Paula McLain

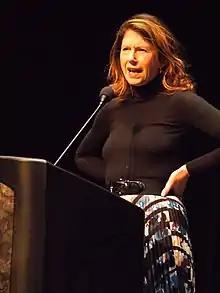
Portrait of Paula McClain reading at Fall for the Book

Paula McLain (born 1965) is an American author best known for her novel, "The Paris Wife", a fictionalized account of Ernest Hemingway's first marriage which became a long-time "New York Times" bestseller. She has published two collections of poetry, a memoir about growing up in the foster system, and the novel "A Ticket to Ride".